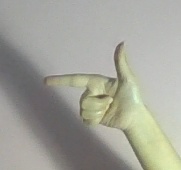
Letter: yaa